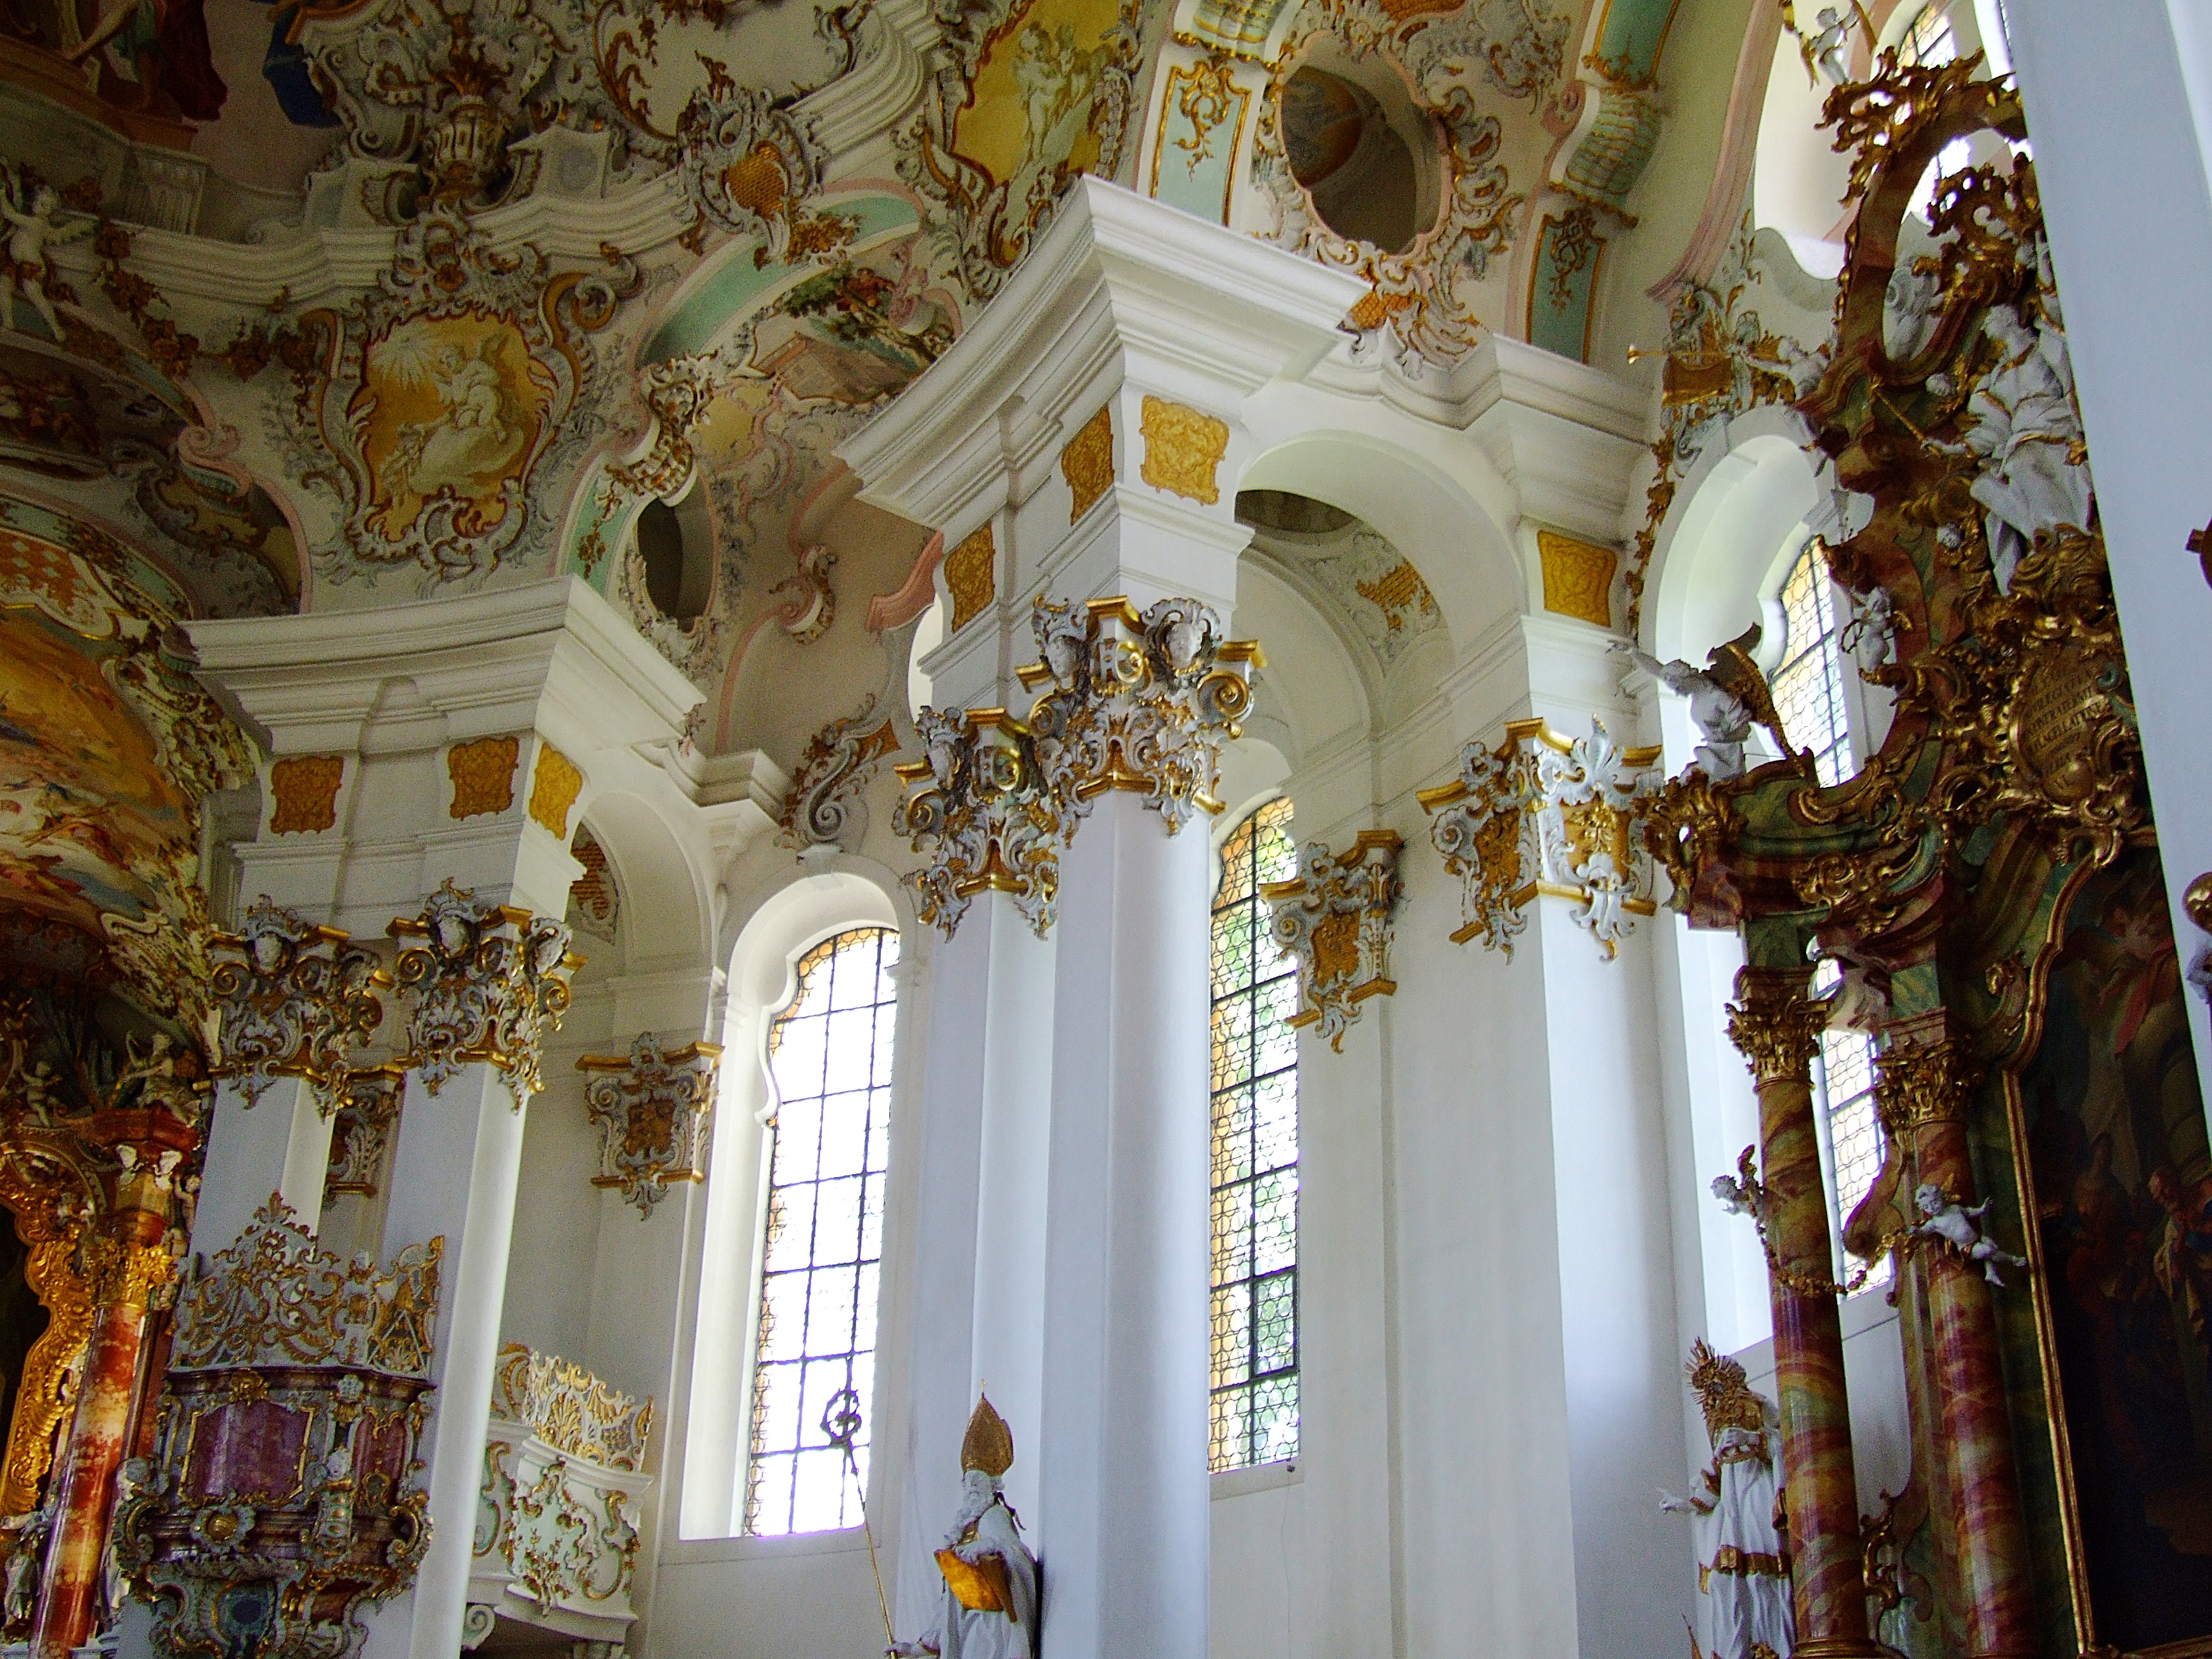
architecture, building, palace, decoration, column, religion, romantic, church, cathedral, chapel, cross, christian, place of worship, interior design, art, candles, temple, faith, monastery, shrine, jesus, germany, prayer, christianity, bavaria, attractive, god, priest, rococo, construction art, house of worship, schwangau, pilgrimage church, ancient history, pilgrimage church of wies, wieskirche, rococo church